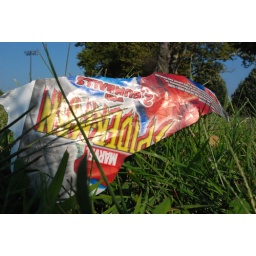
Gumball wrapper found in the grass at red hook park.